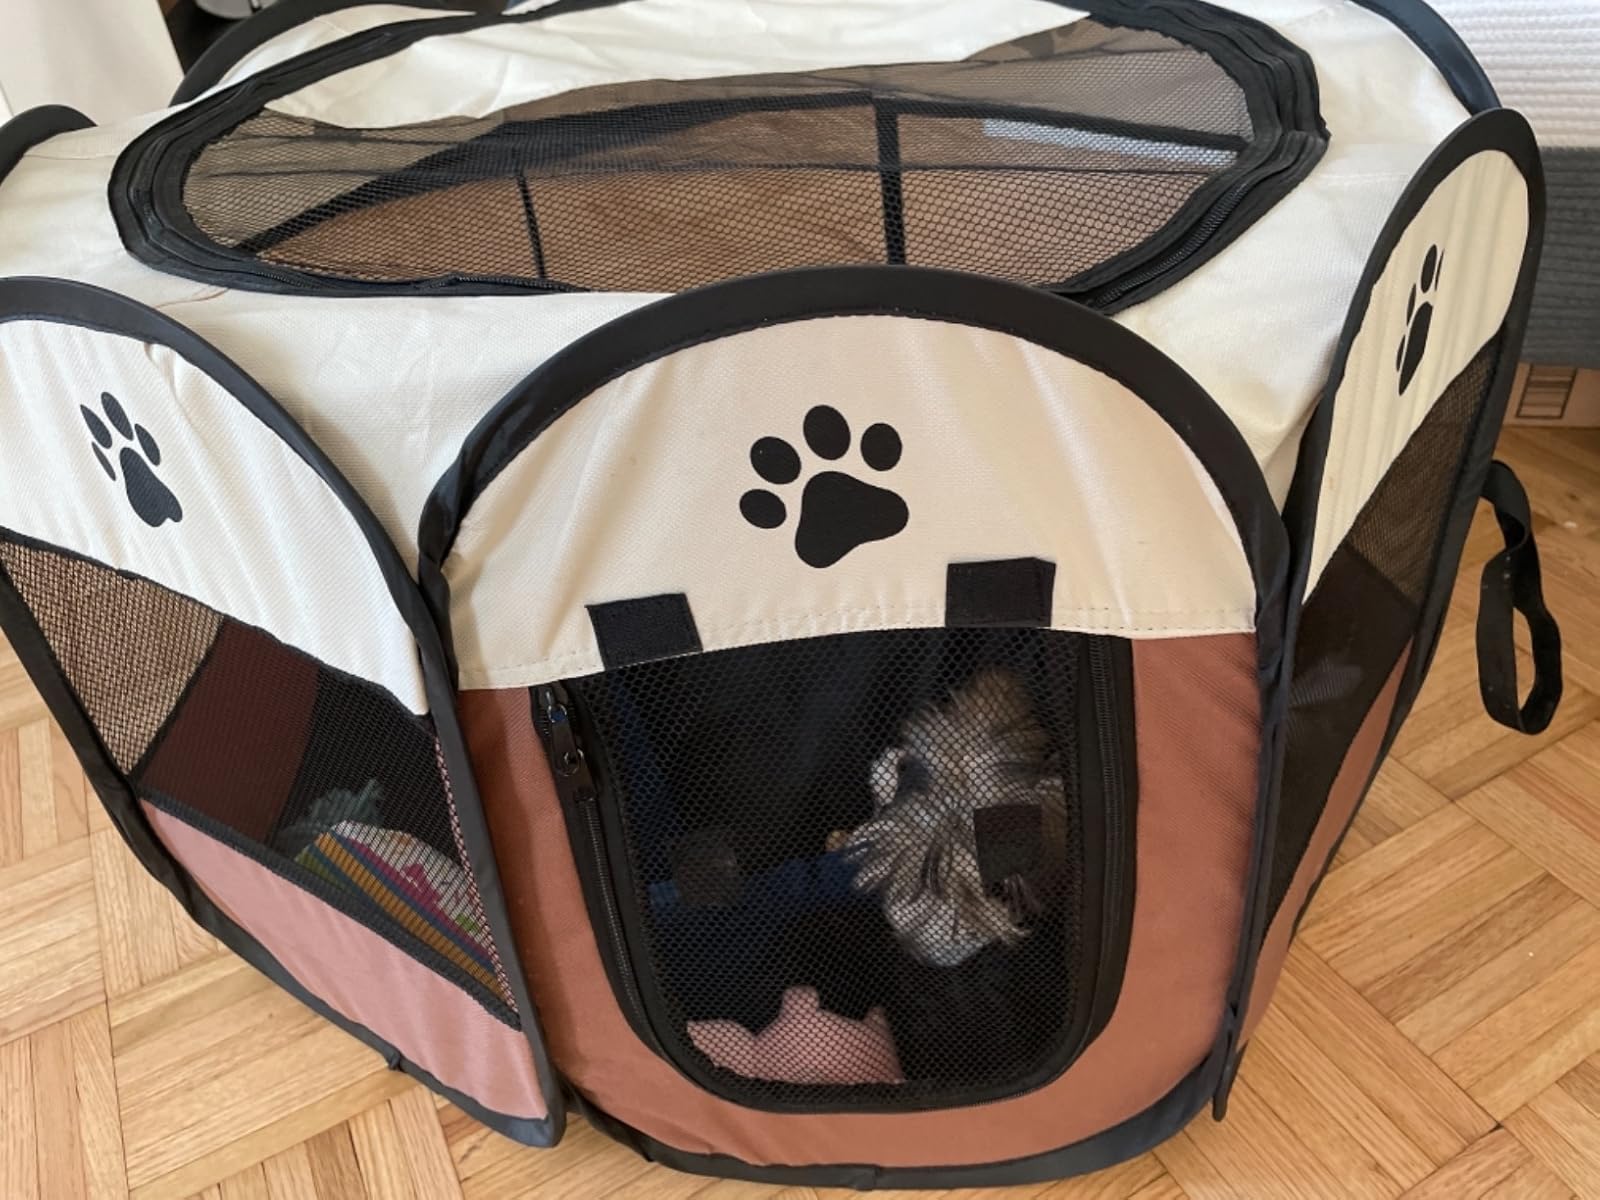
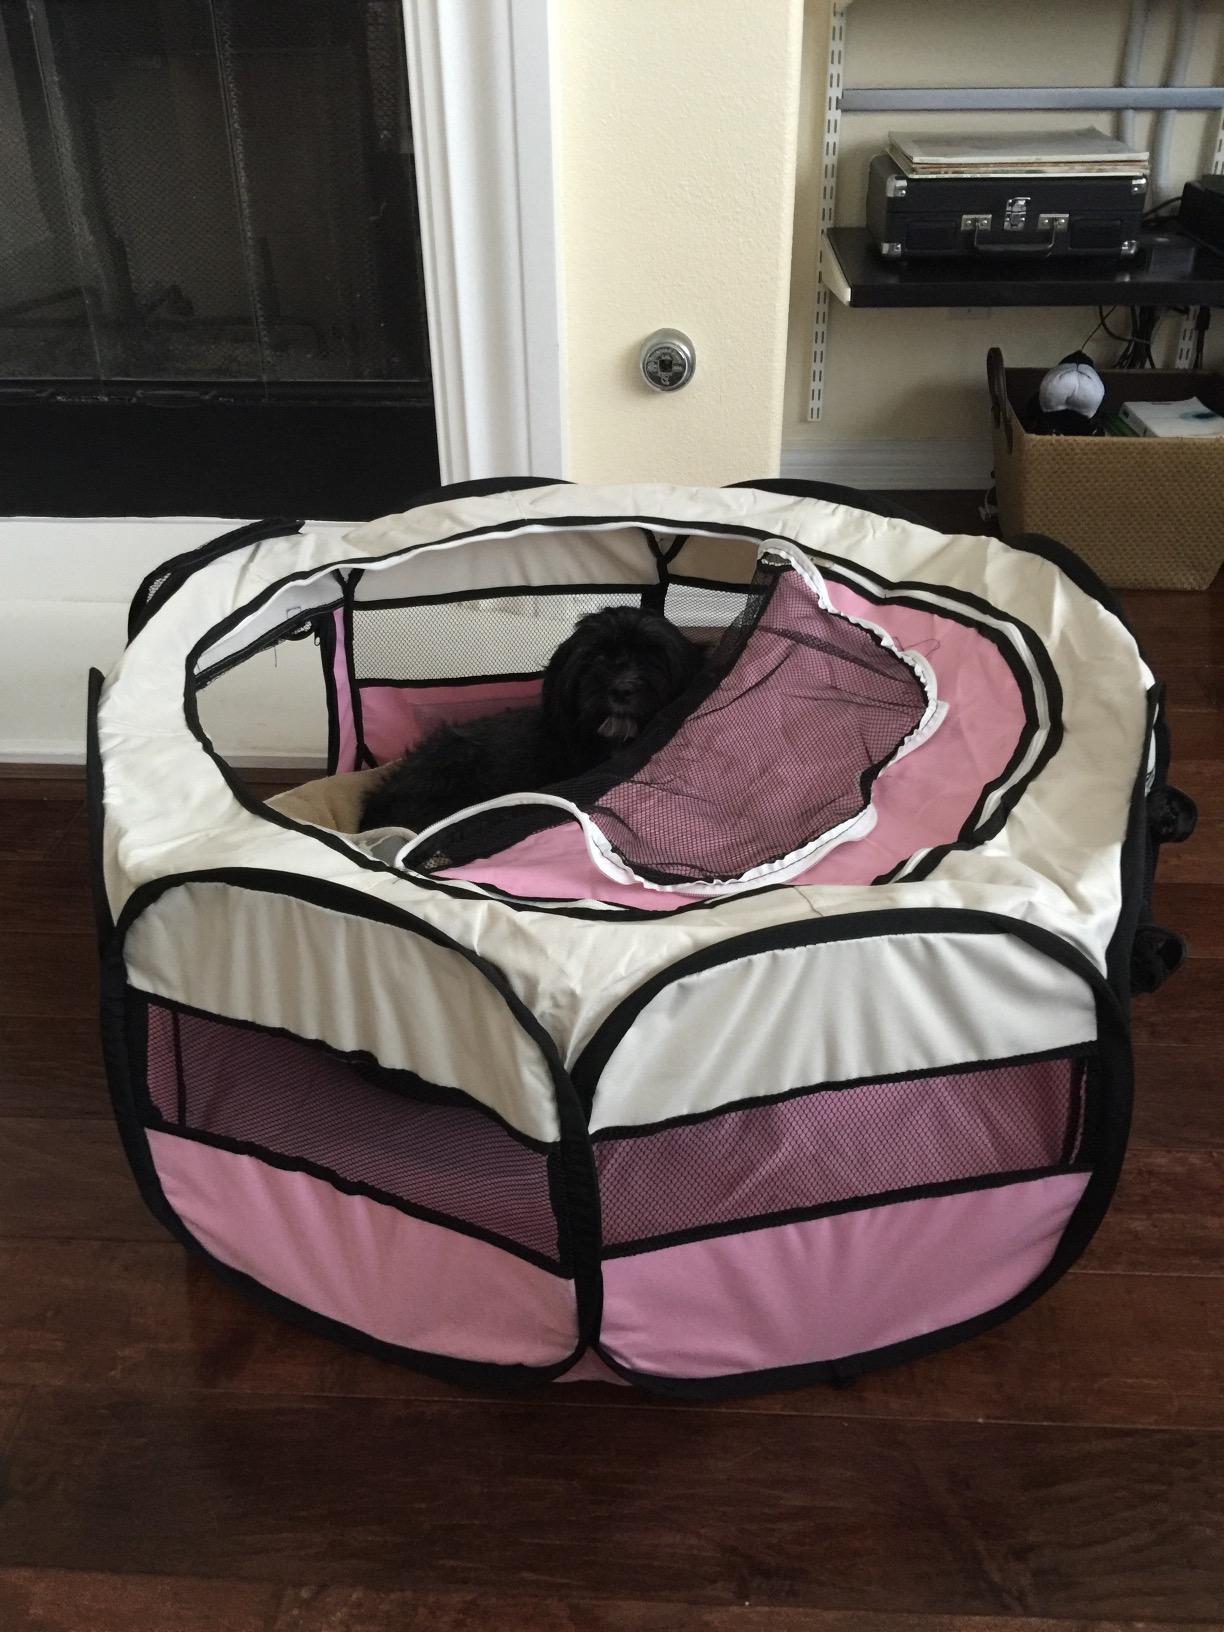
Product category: items_kennel
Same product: no